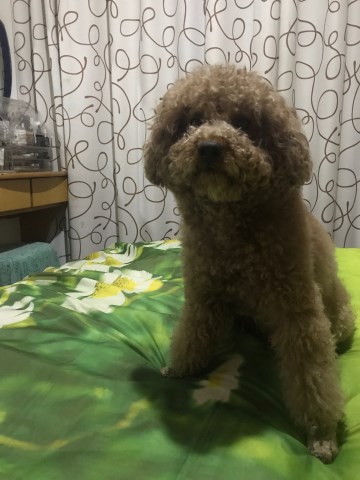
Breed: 7449-n000128-teddy